Running back

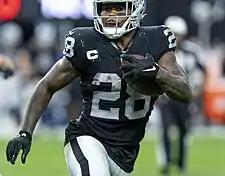
Josh Jacobs of the Las Vegas Raiders, playing against the Washington Commanders at Allegiant Stadium on December 5, 2021. Jacobs led the NFL in rushing yards in 2022.

Over the years, NFL running backs have been used as receivers out of the backfield. On passing plays, a running back will often run a "safe route", such as a hook or a flat route, that gives a quarterback a target when all other receivers are covered or when the quarterback feels pressured. Hall of Famer Lenny Moore was a halfback who played primarily as a pass receiver.